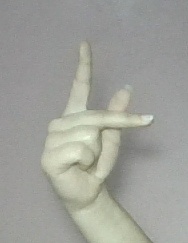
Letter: dha